Kings of the Beach

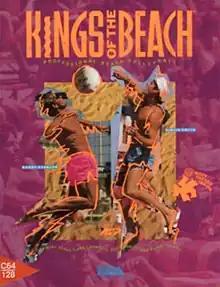
Commodore 64 cover art

Kings of the Beach is a beach volleyball computer game released by Electronic Arts in 1988 for the Commodore 64 and MS-DOS. A version for the Nintendo Entertainment System was produced by Konami (under the Ultra Games label) in 1990.